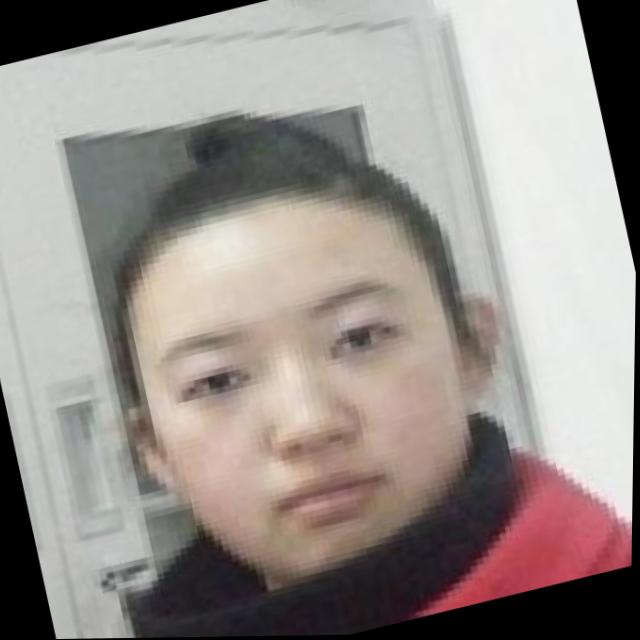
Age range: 21-44